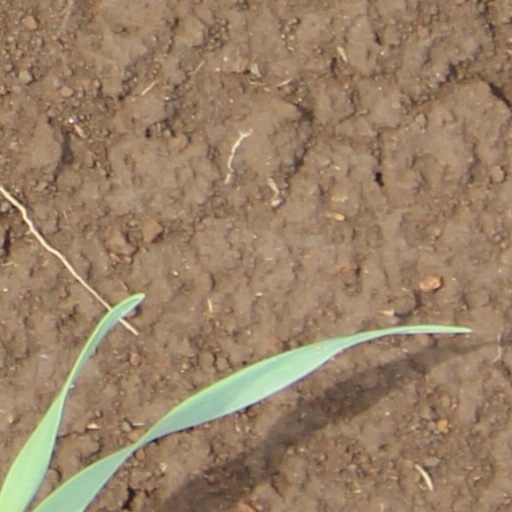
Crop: wheat